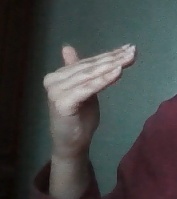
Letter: khaa